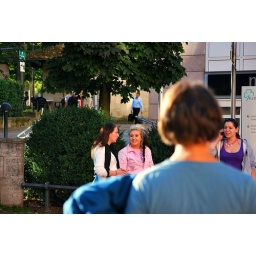
to cross one road in our cilivization is not that easy